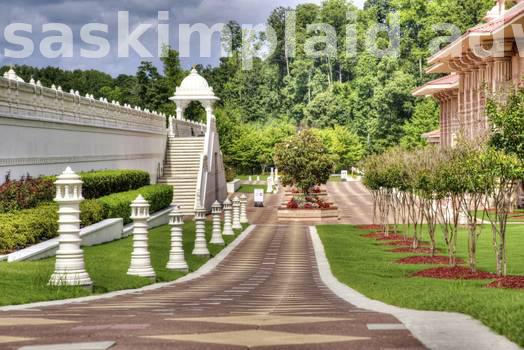
Label: Watermark